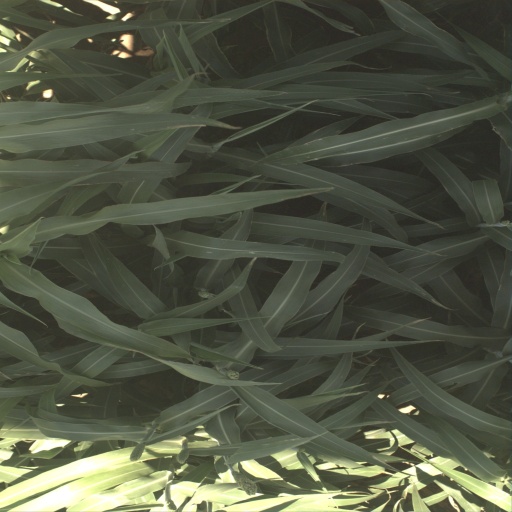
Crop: sorghum